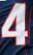
Number: 4